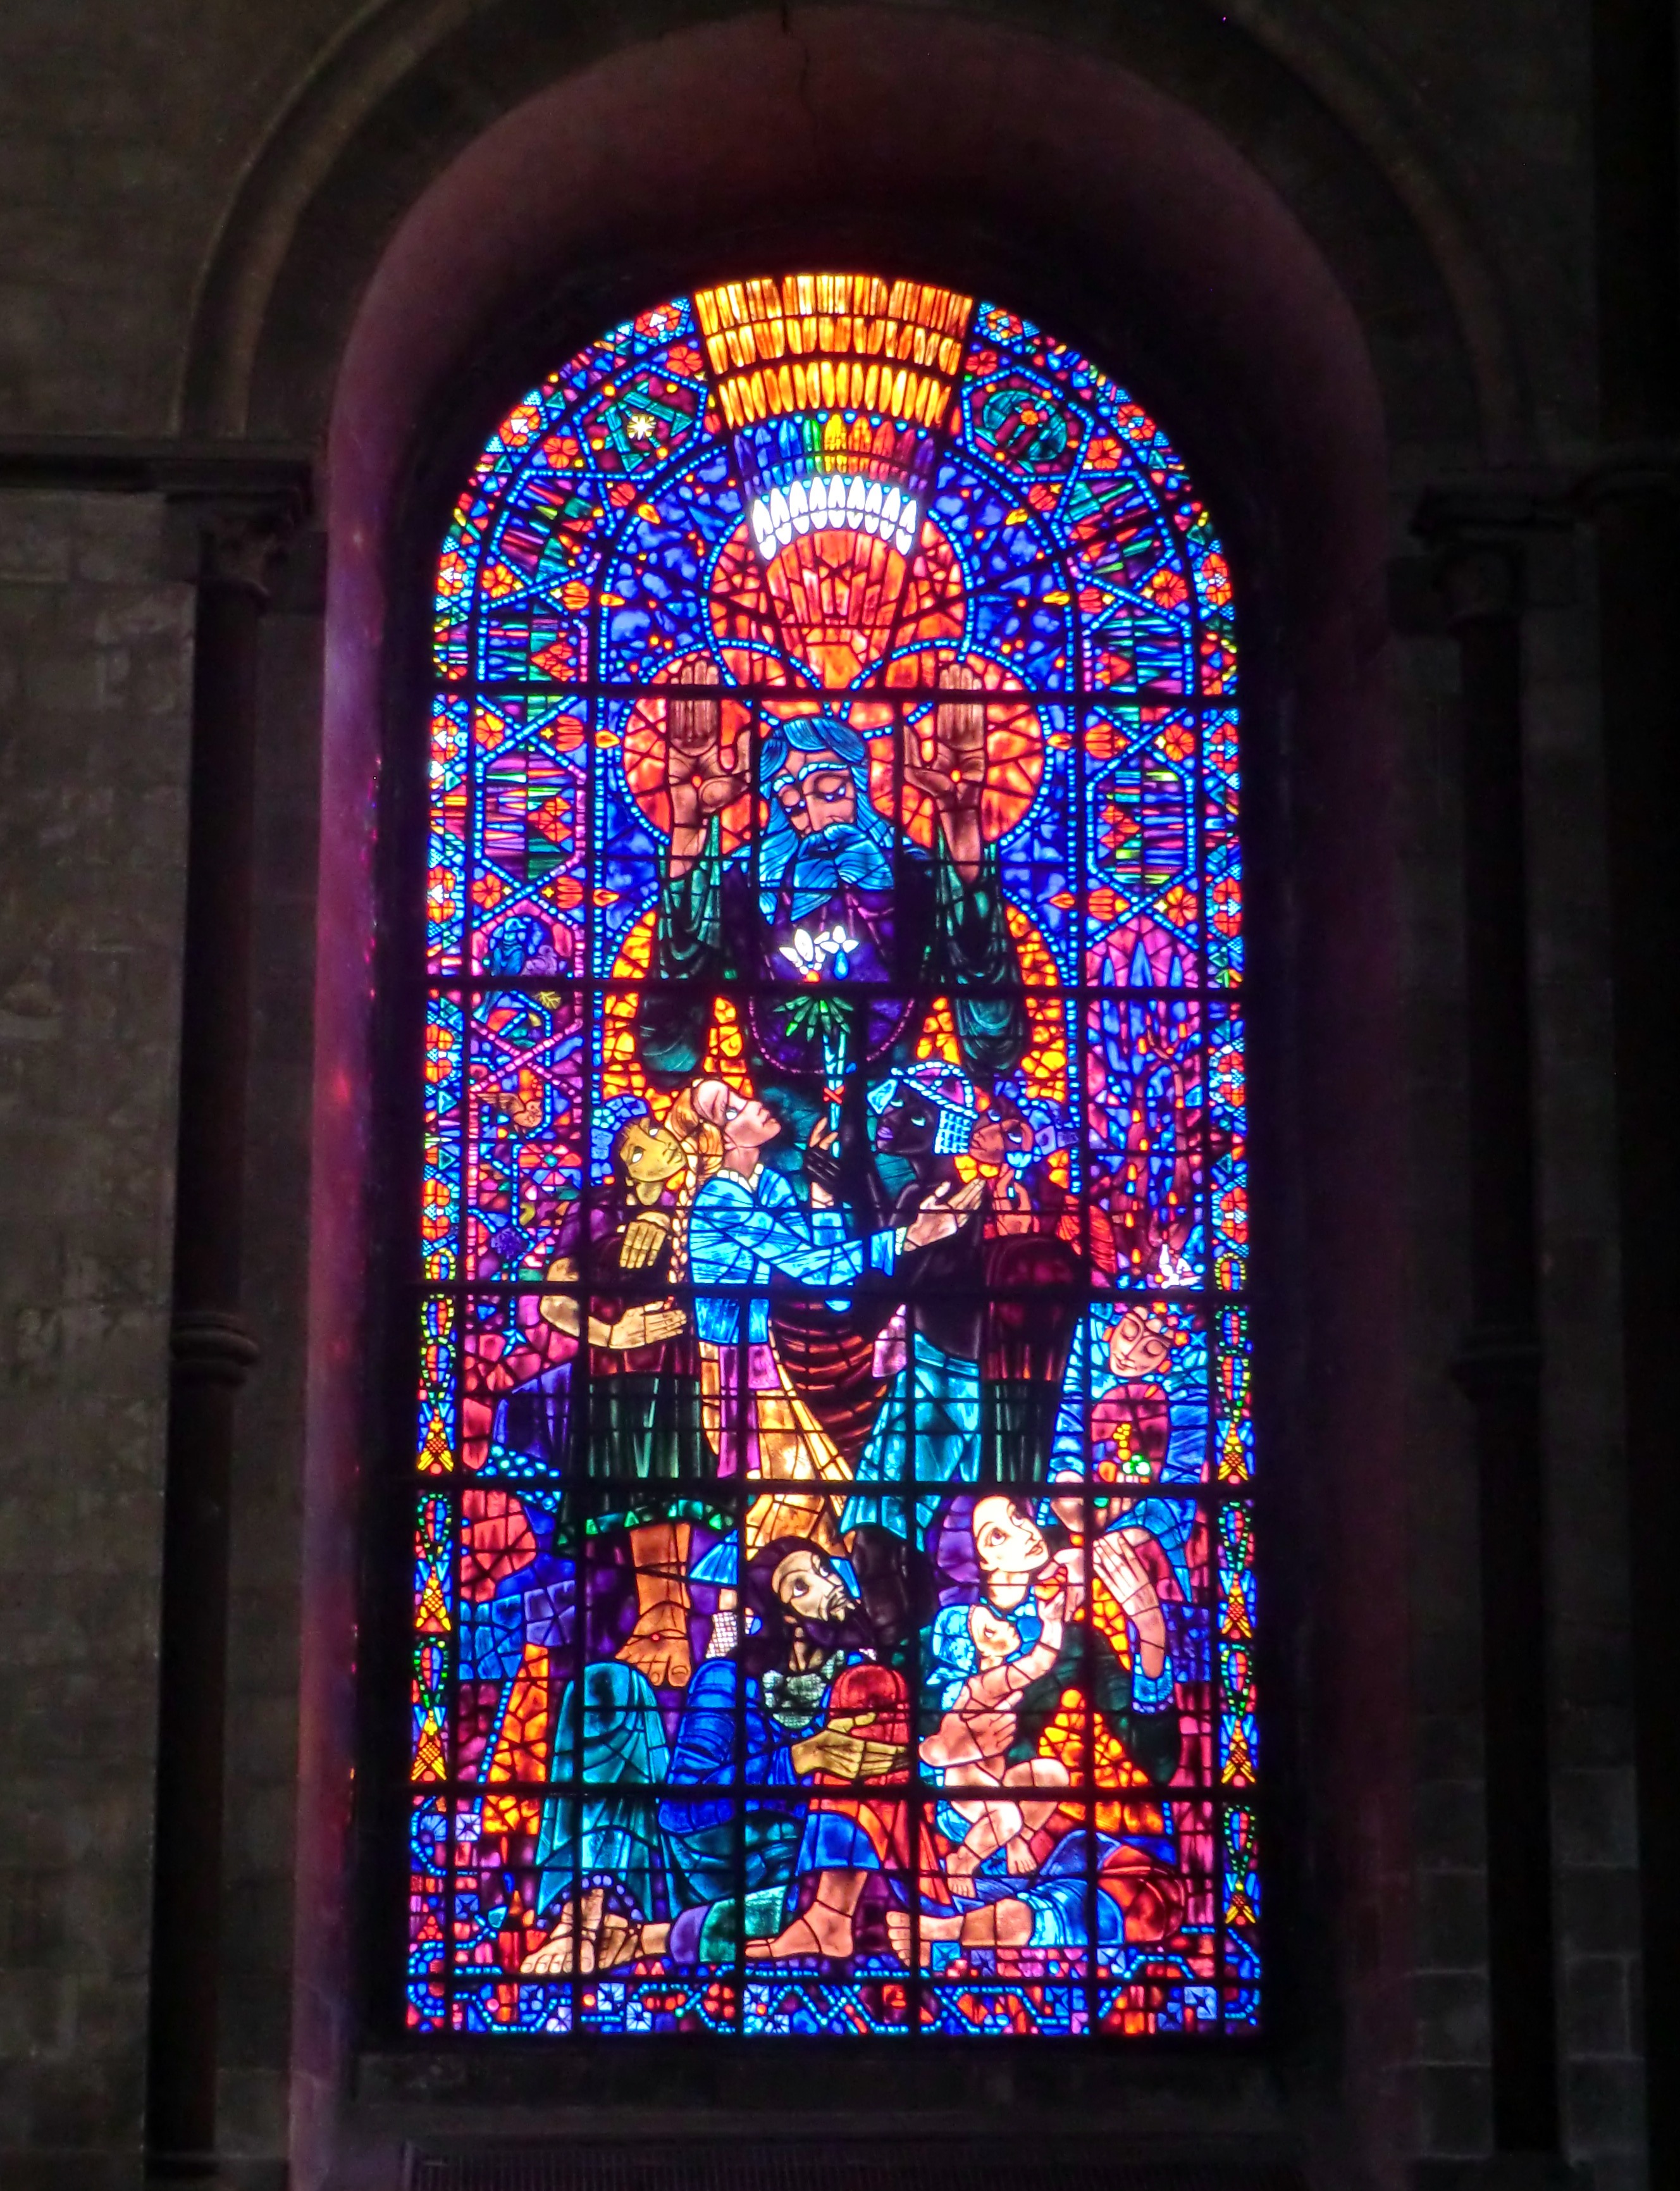
art, stained glass, glass, window, material, place of worship, cathedral, chapel, arch